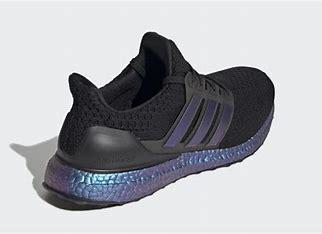
Brand: Adidas
Model: Ultraboost 5 DNA